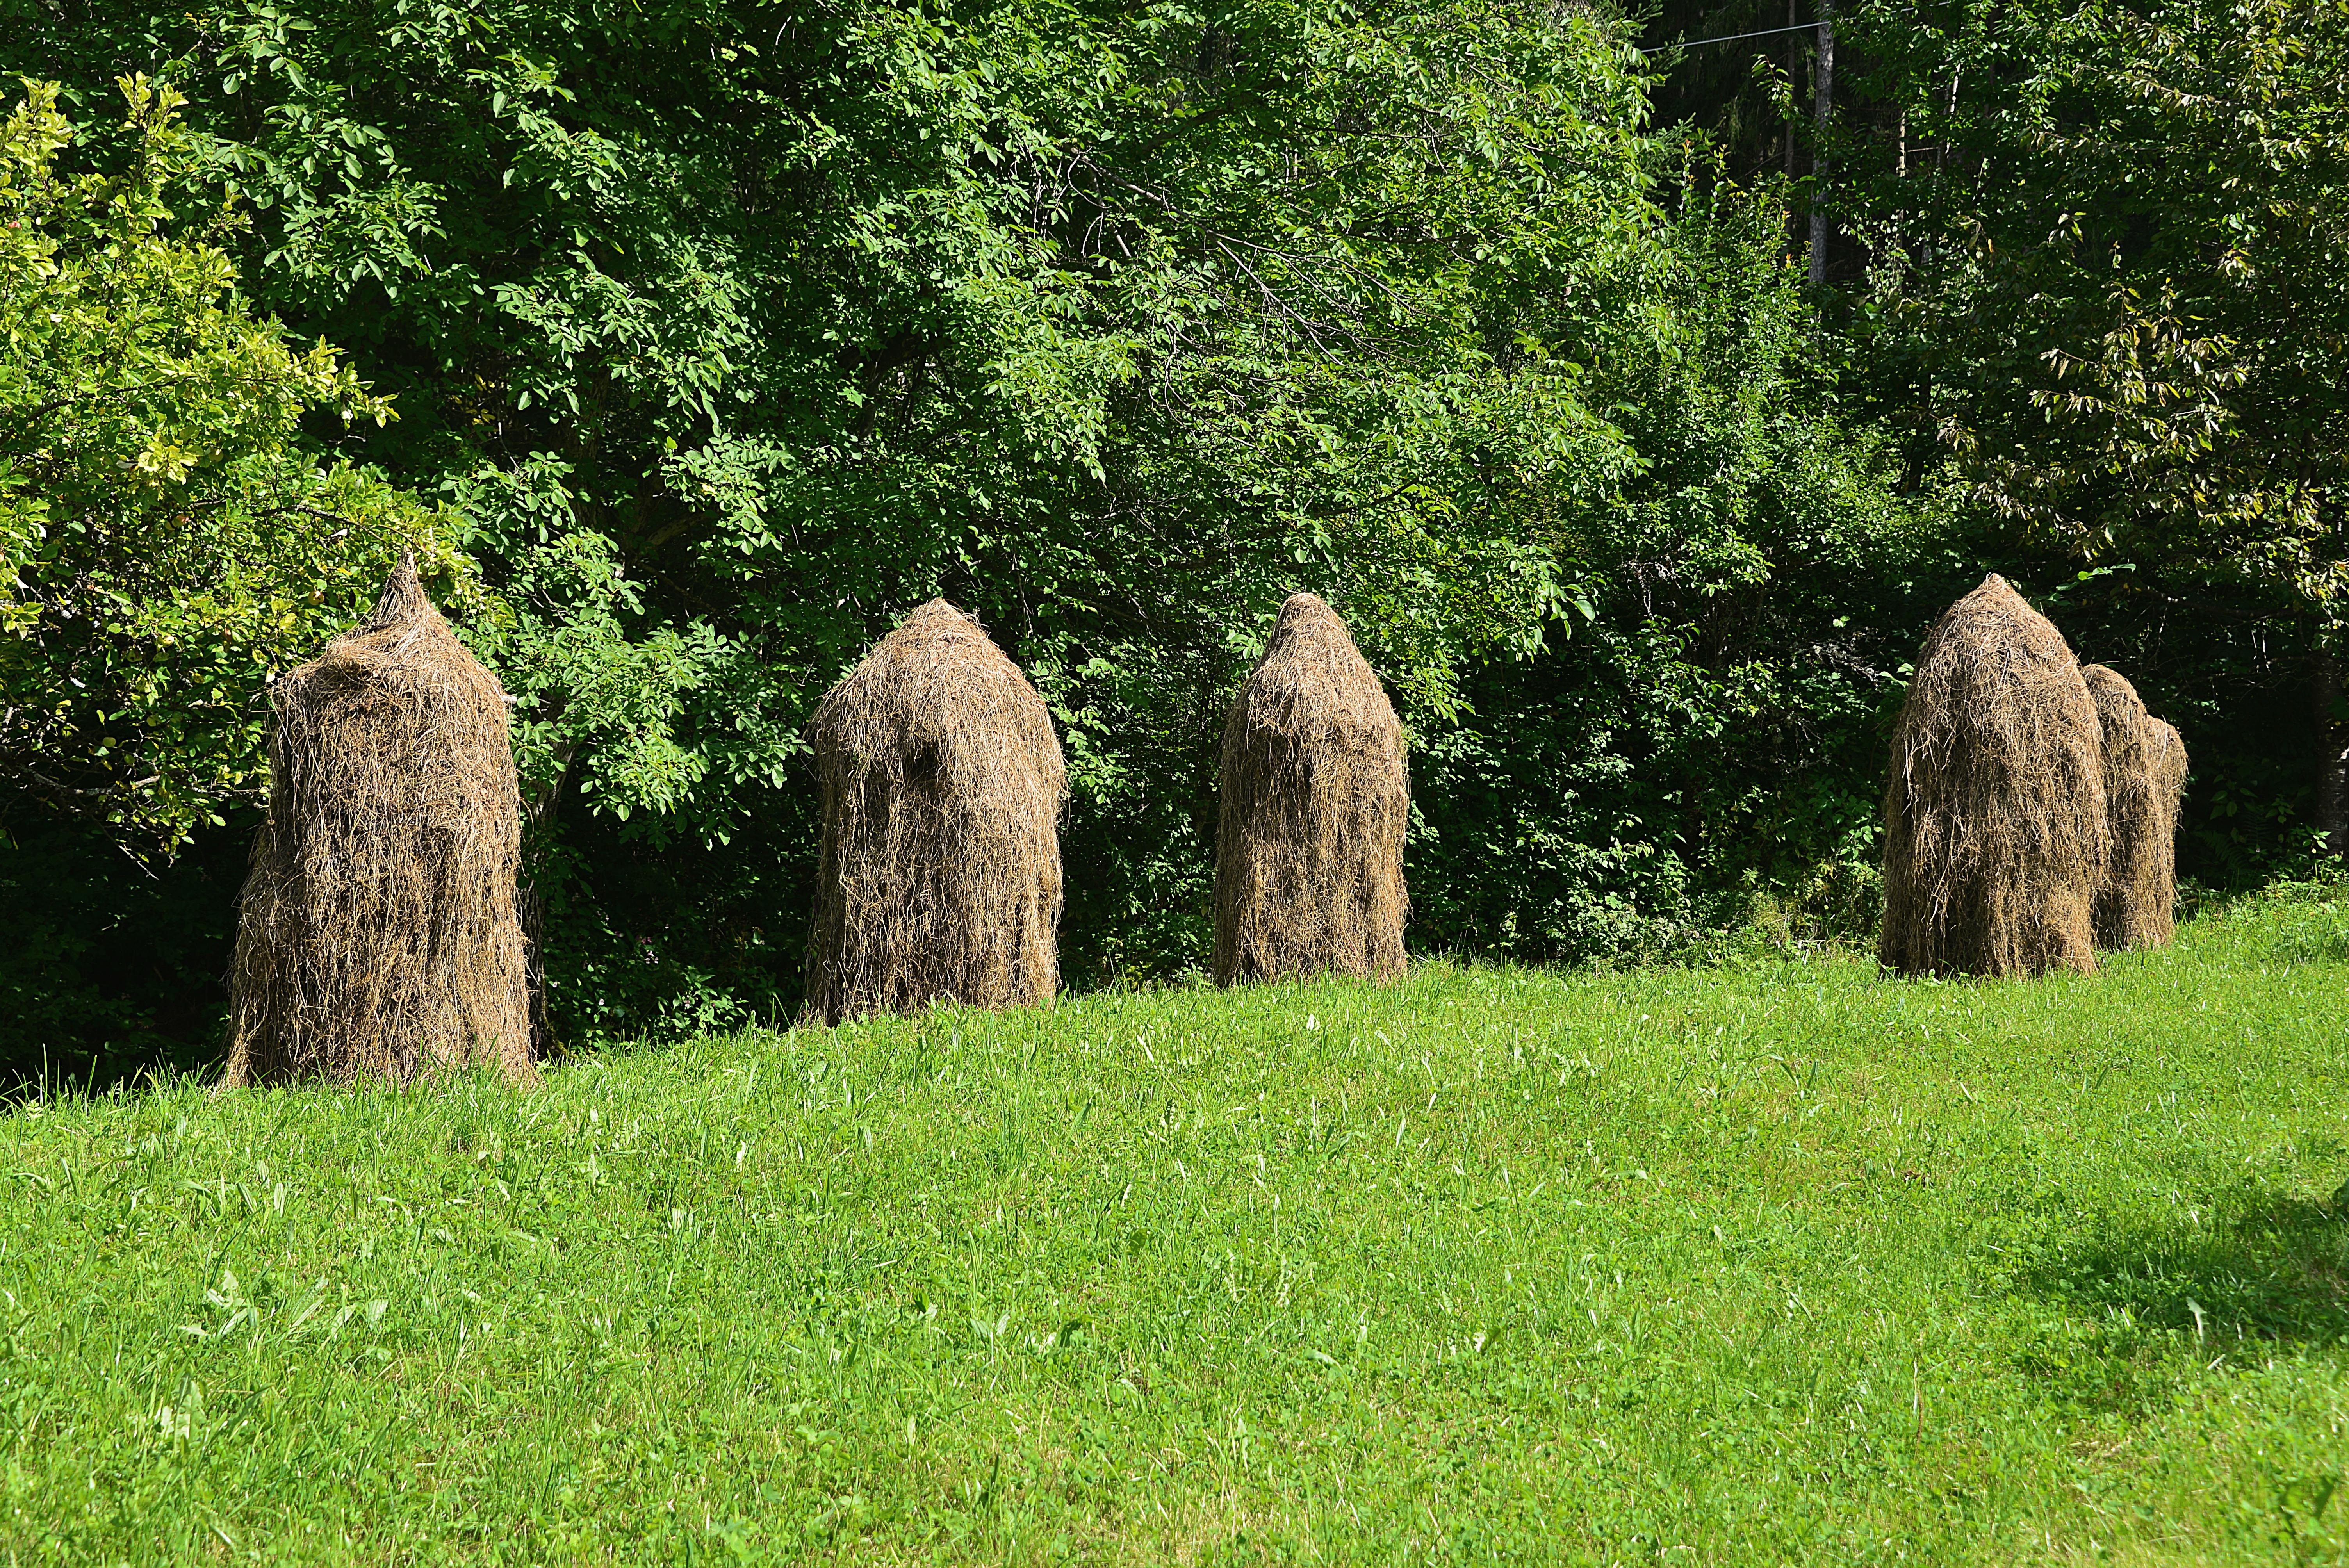
tree, grass, plant, hay, lawn, meadow, summer, green, jungle, botany, garden, shrub, woodland, habitat, ecosystem, haystacks, rural area, natural environment, woody plant